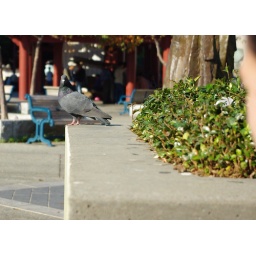
A pigeon gives me a dirty look. Chinatown in San Francisco, CA.